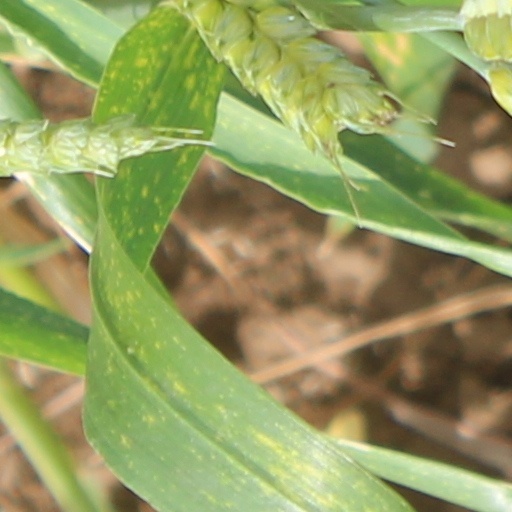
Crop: wheat